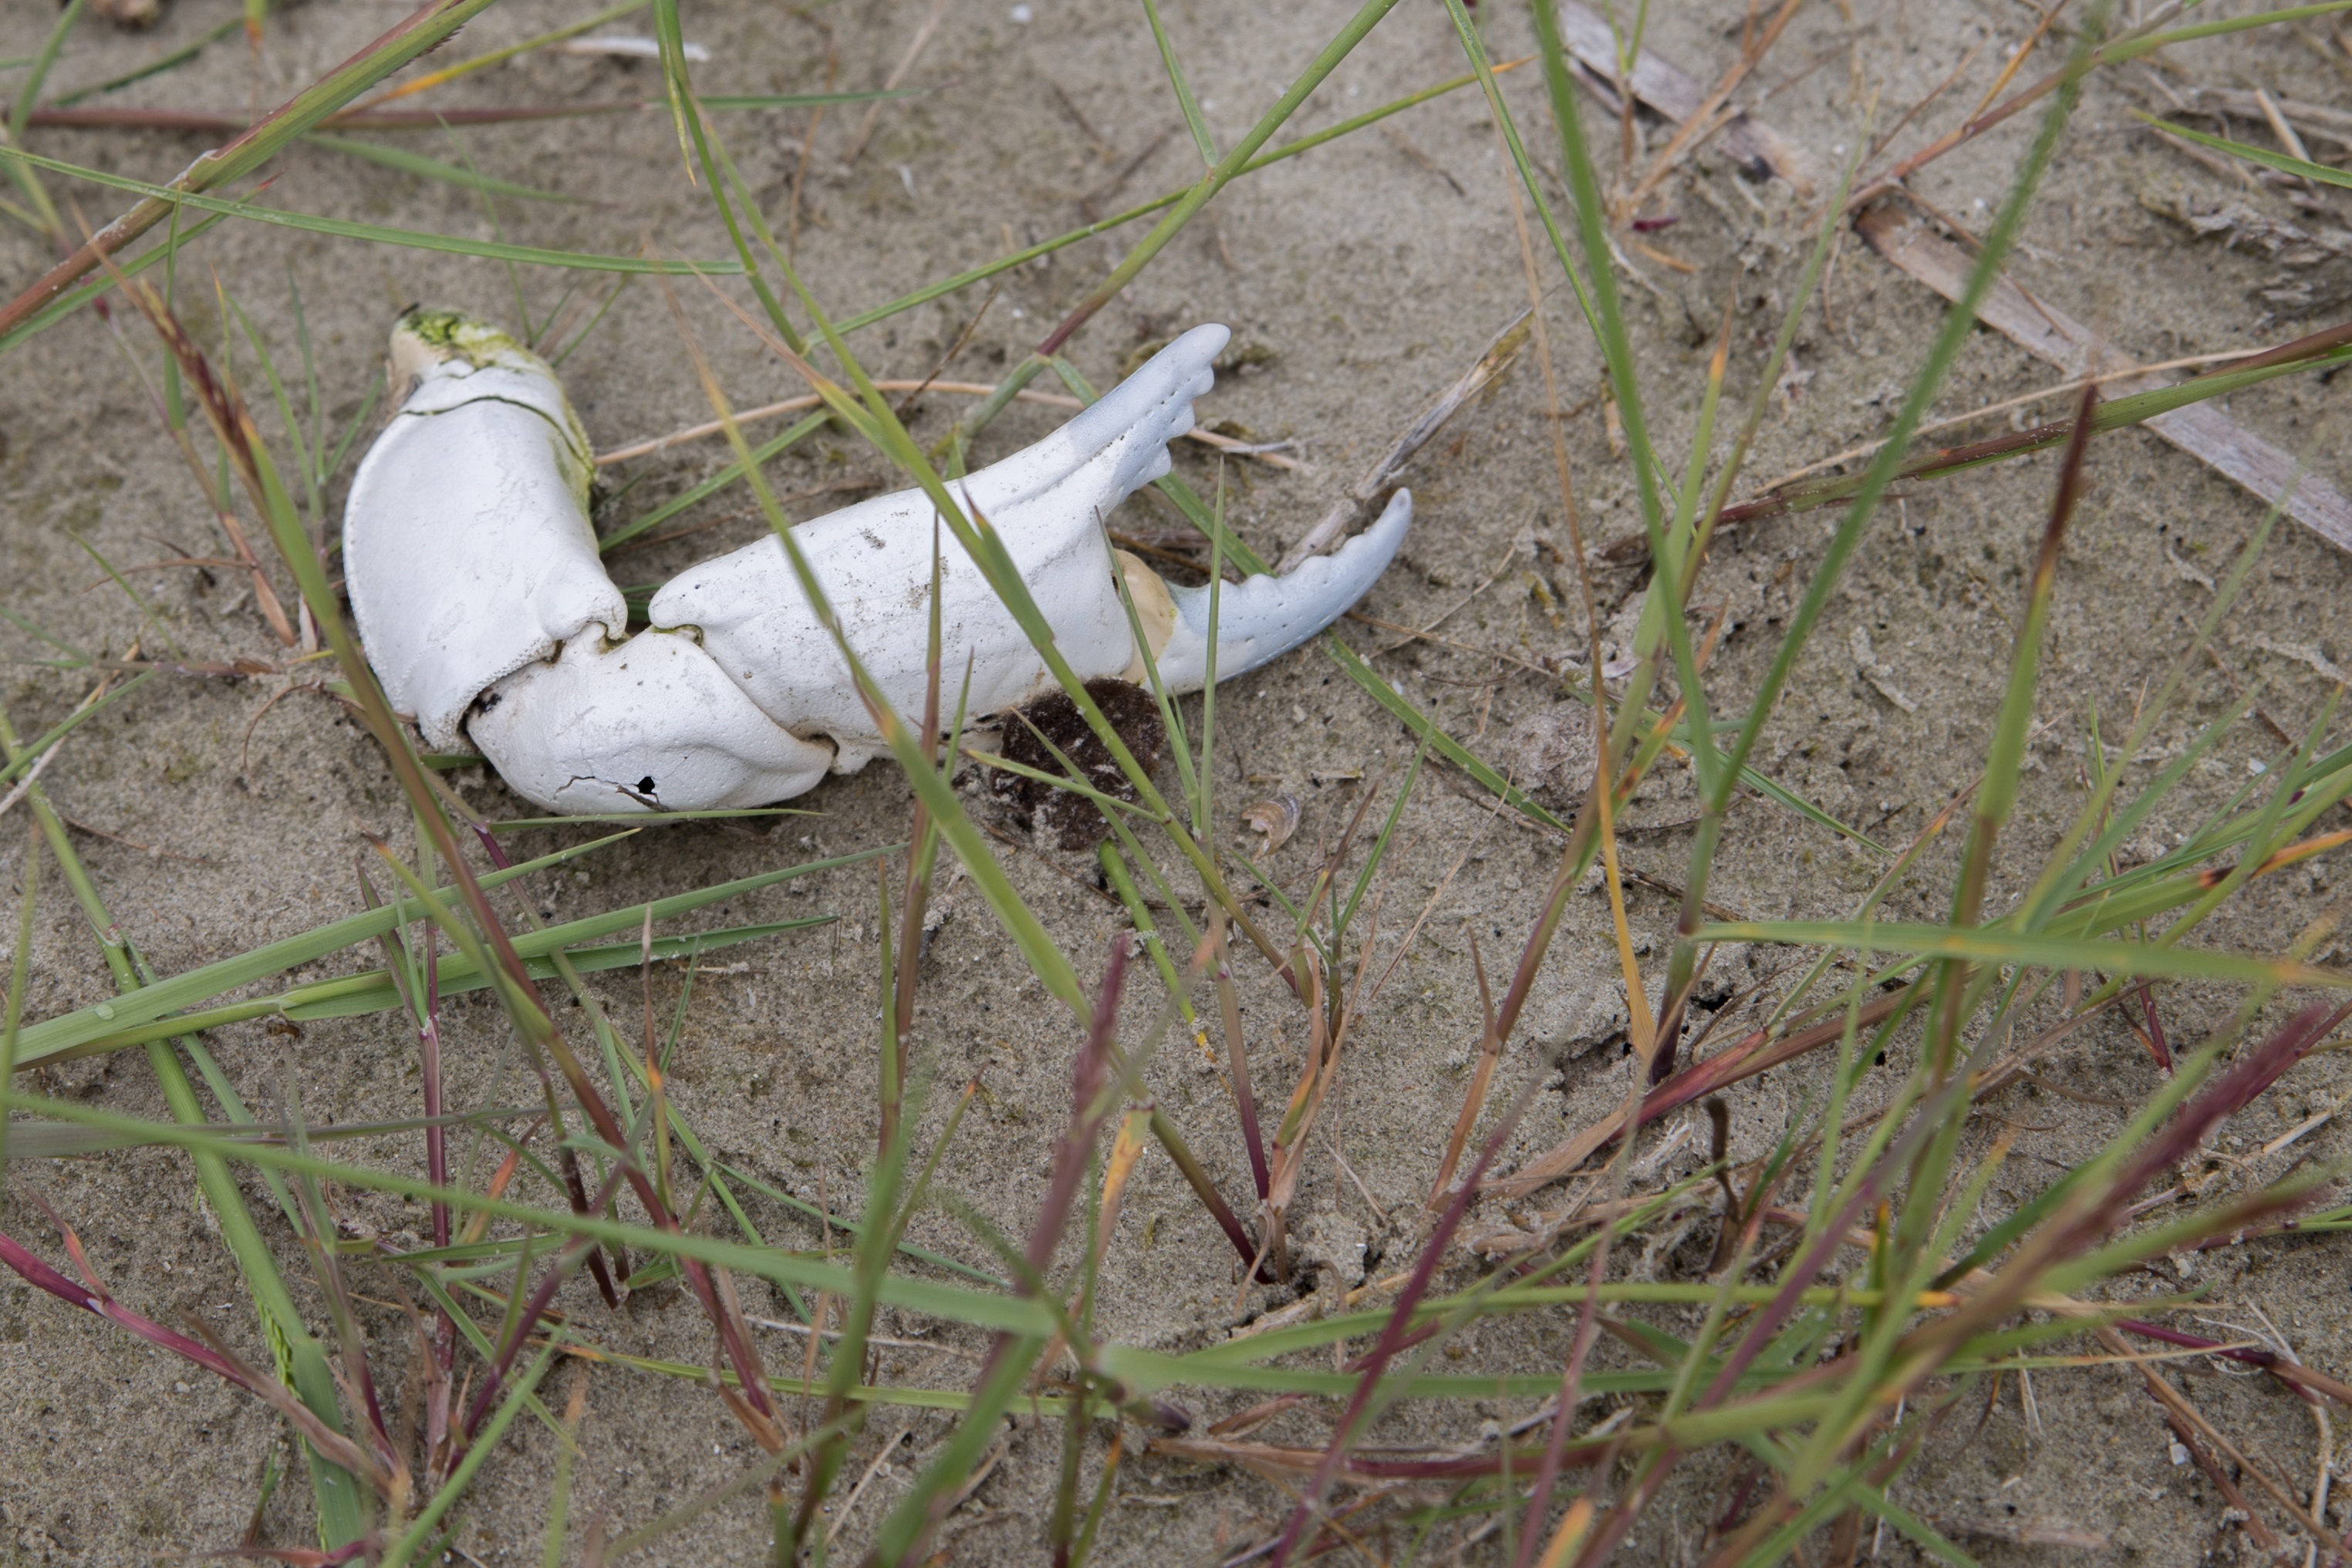
beach, sea, coast, flower, insect, holiday, fauna, invertebrate, by the sea